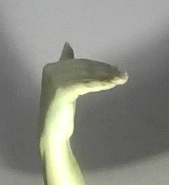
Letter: khaa